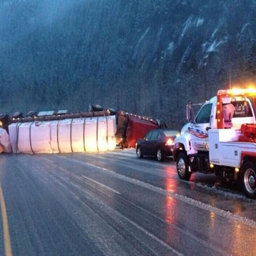
a rolled over semi waits for a tow truck